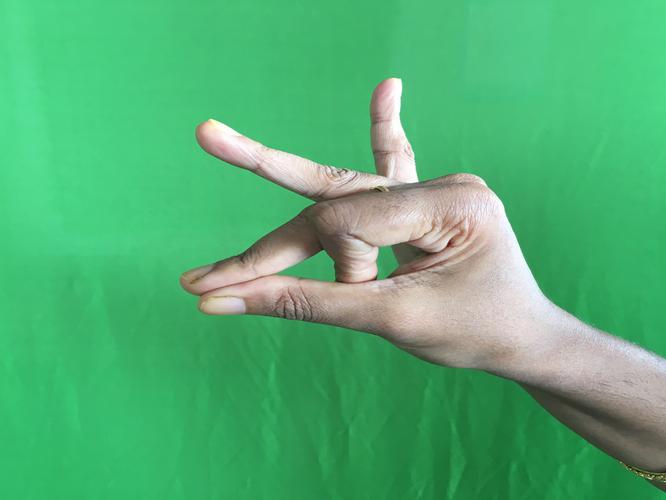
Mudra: Bramaram
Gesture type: single_hand